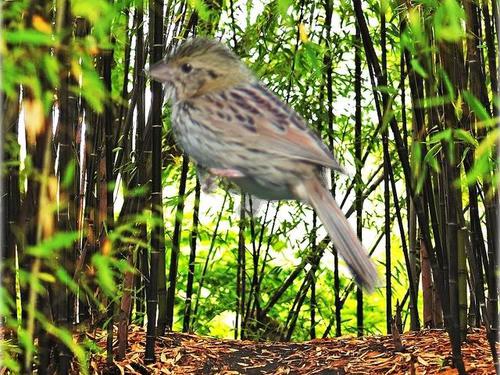
Bird species: Henslow_Sparrow
Bird type: landbird
Background: land